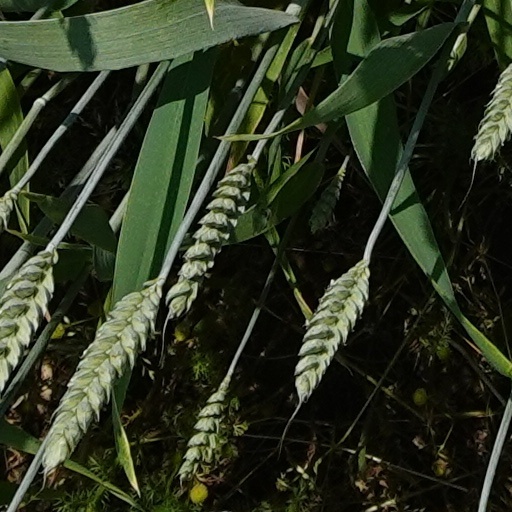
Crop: wheat